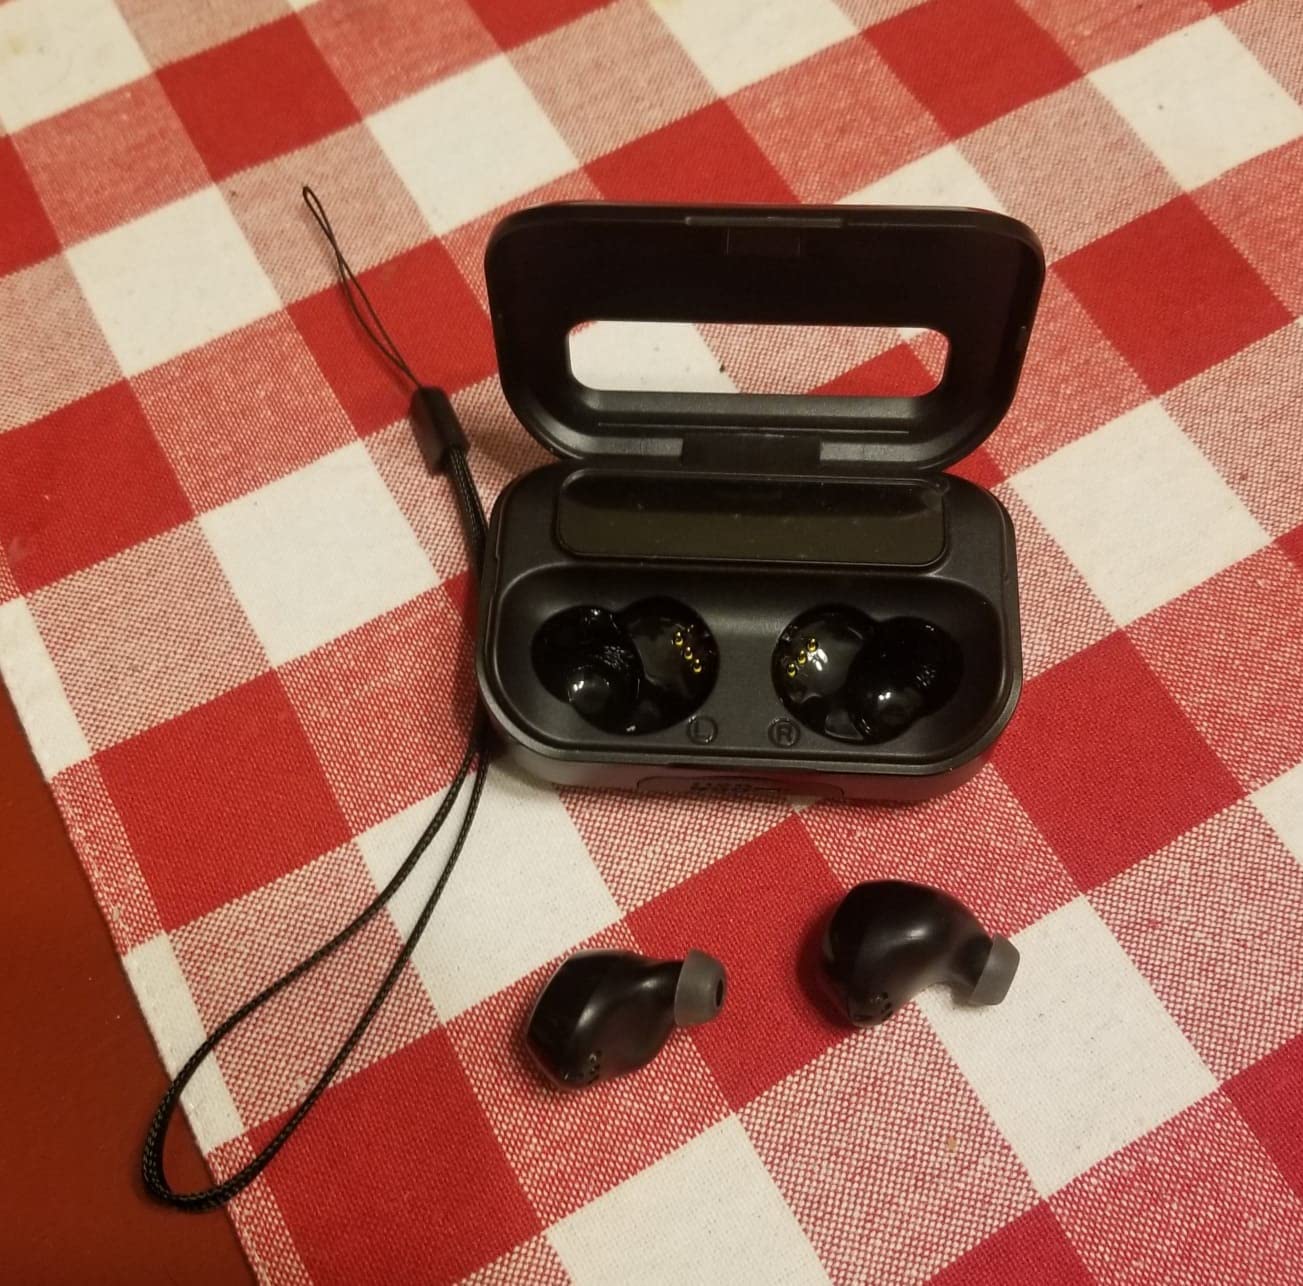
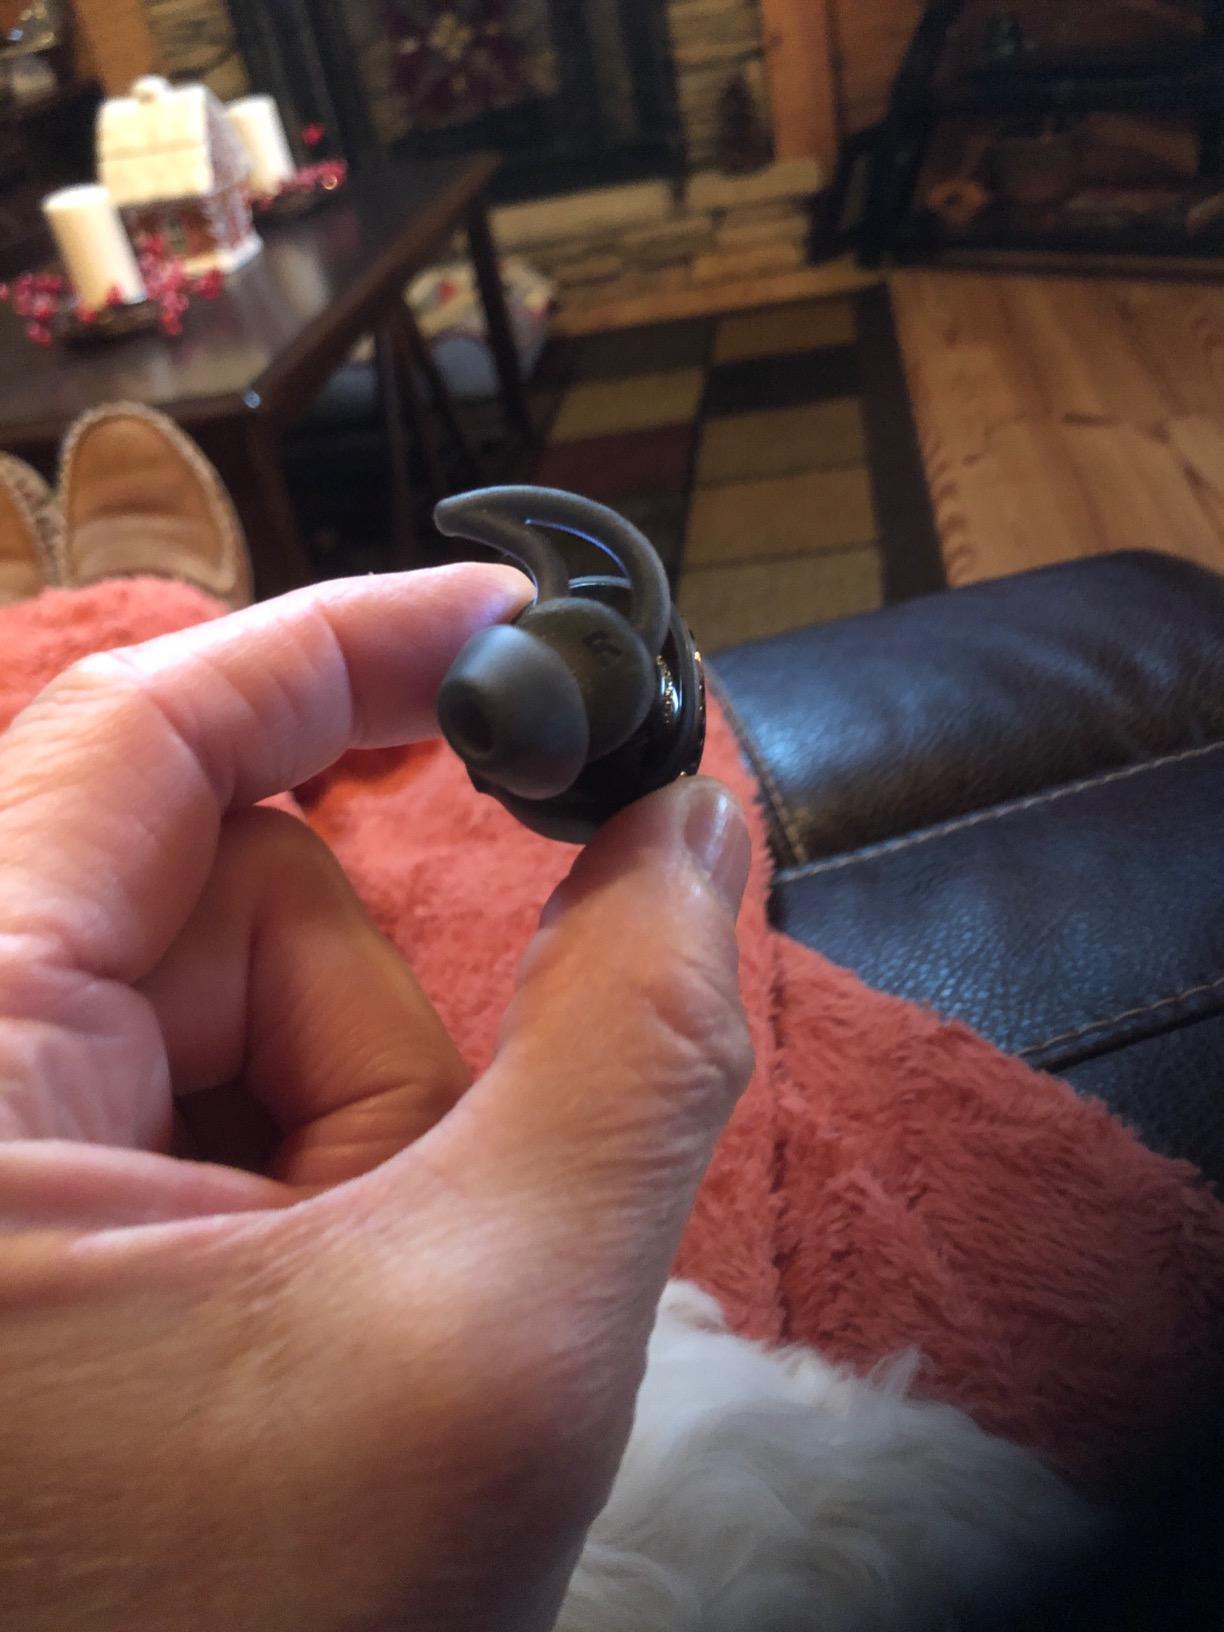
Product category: earbuds
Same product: no